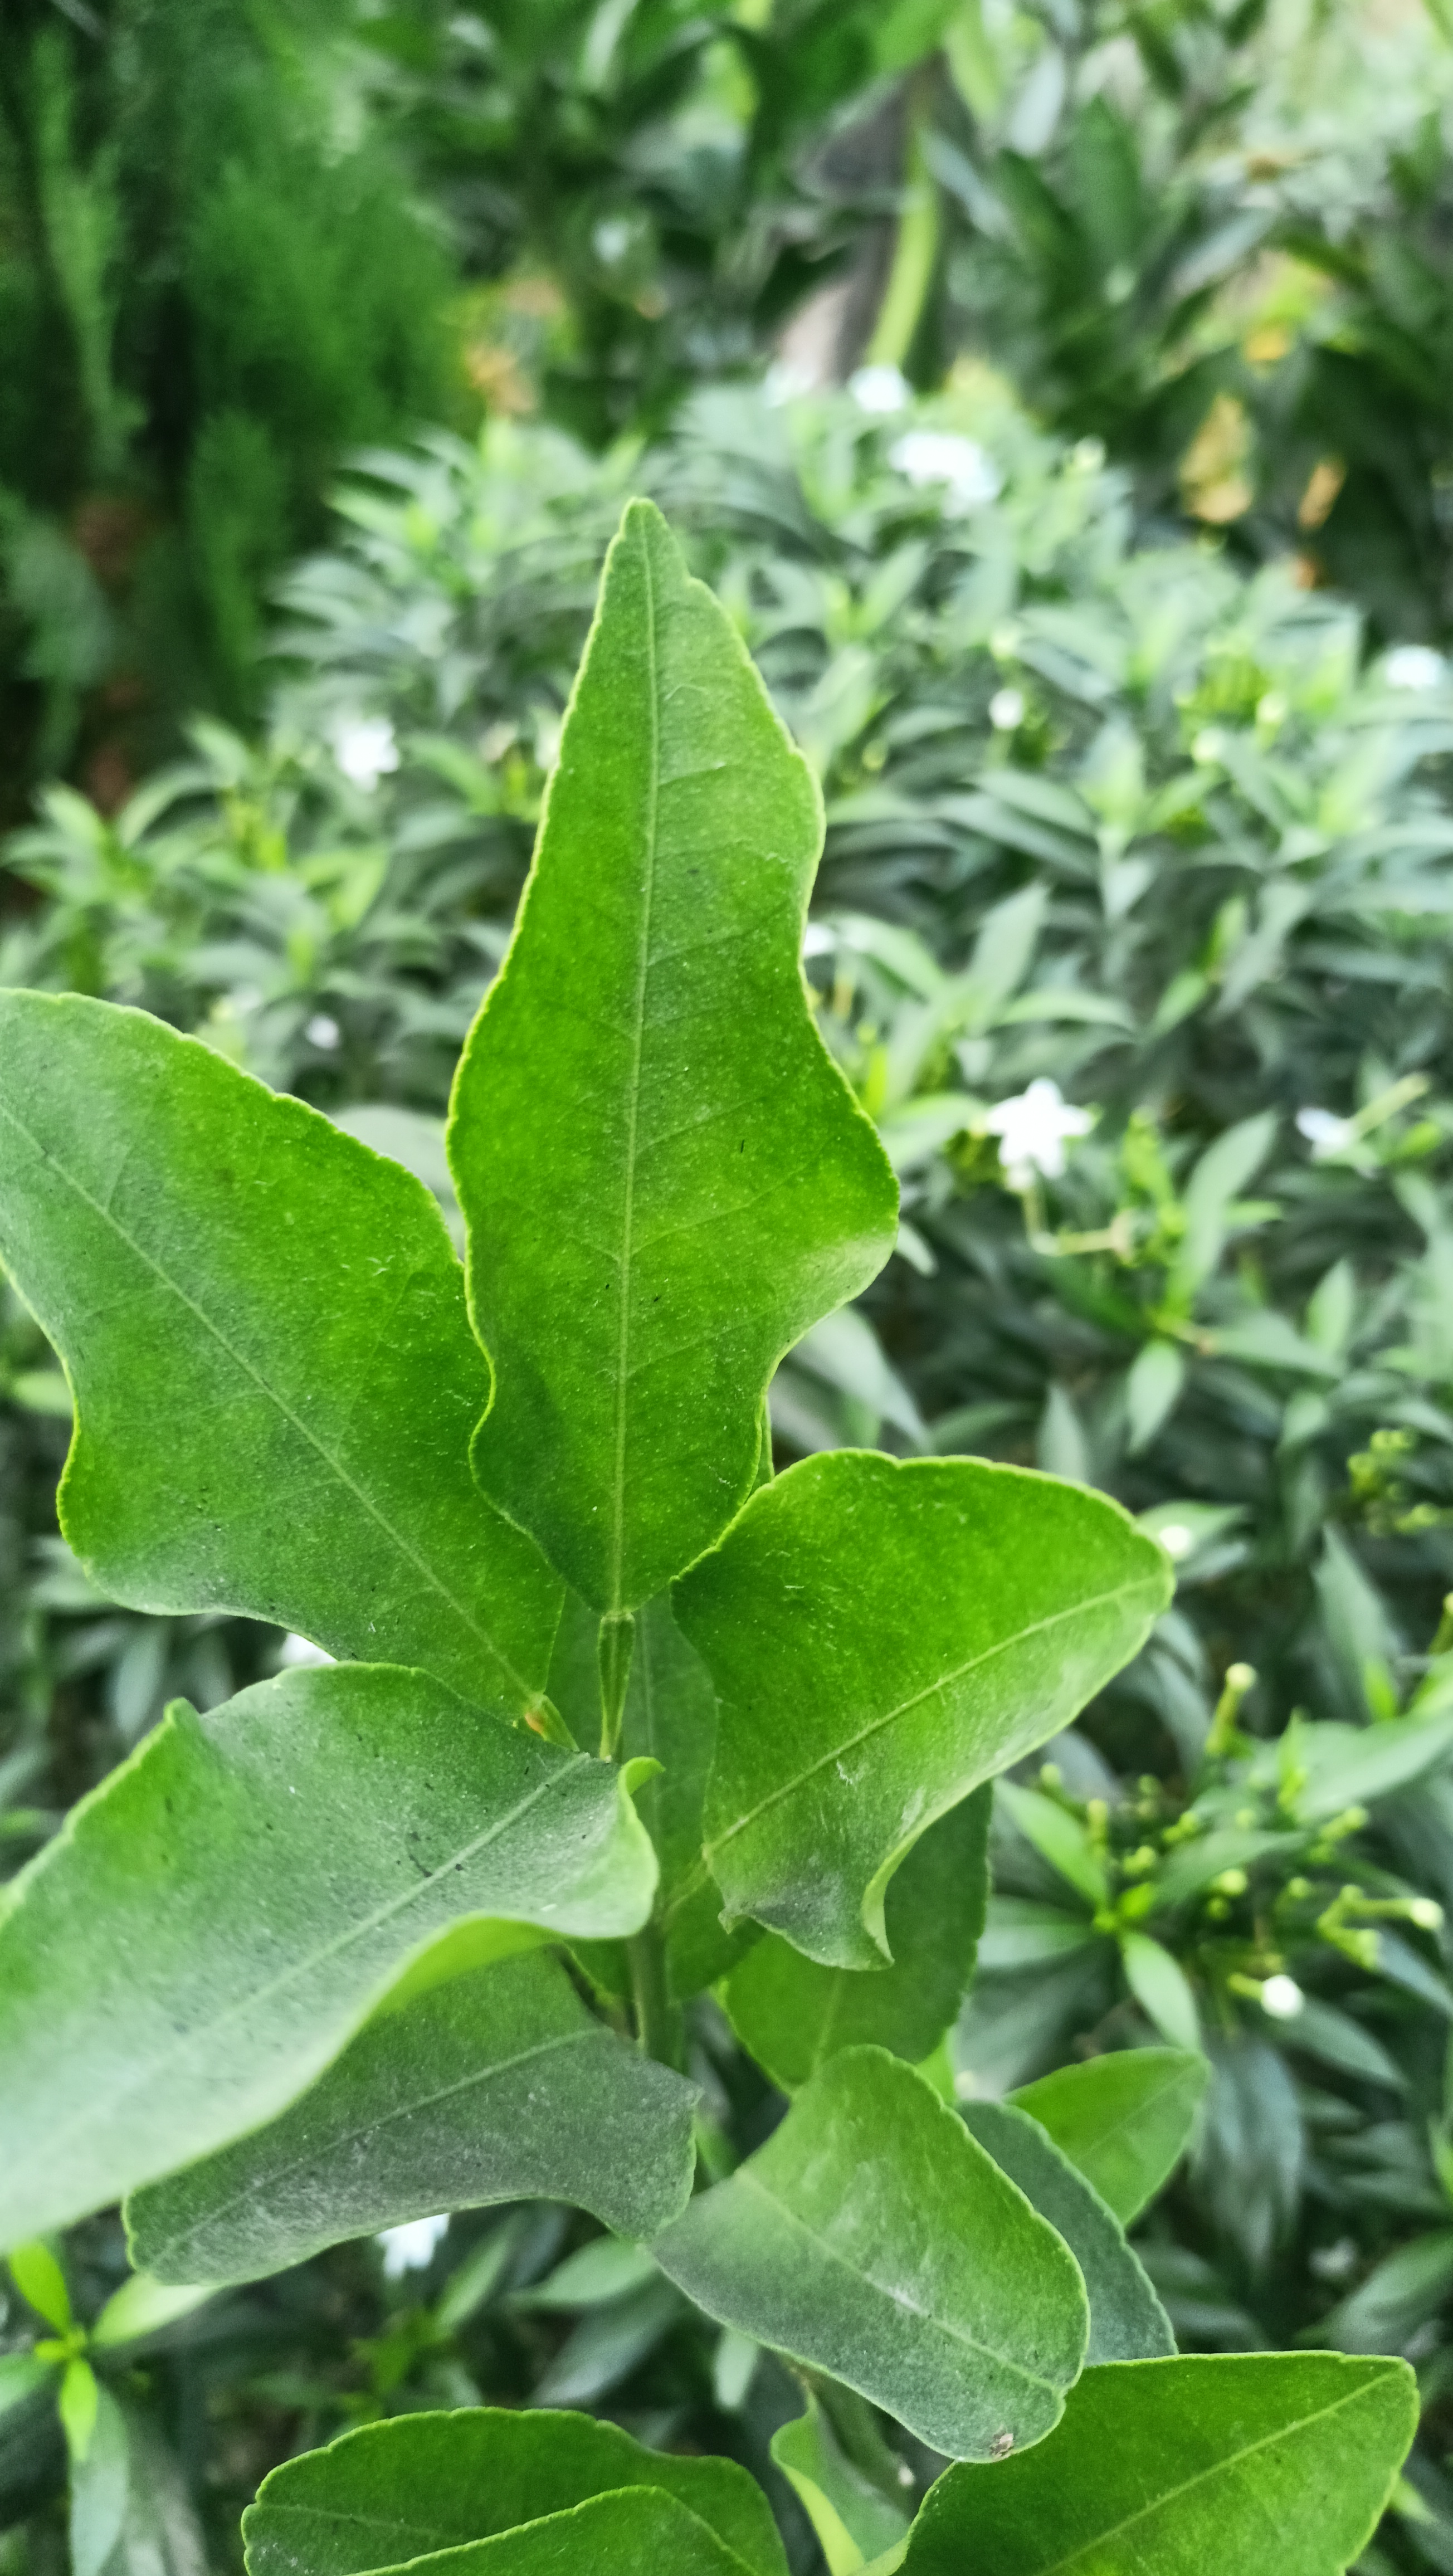
Mandarin leaf variety: Darjeling